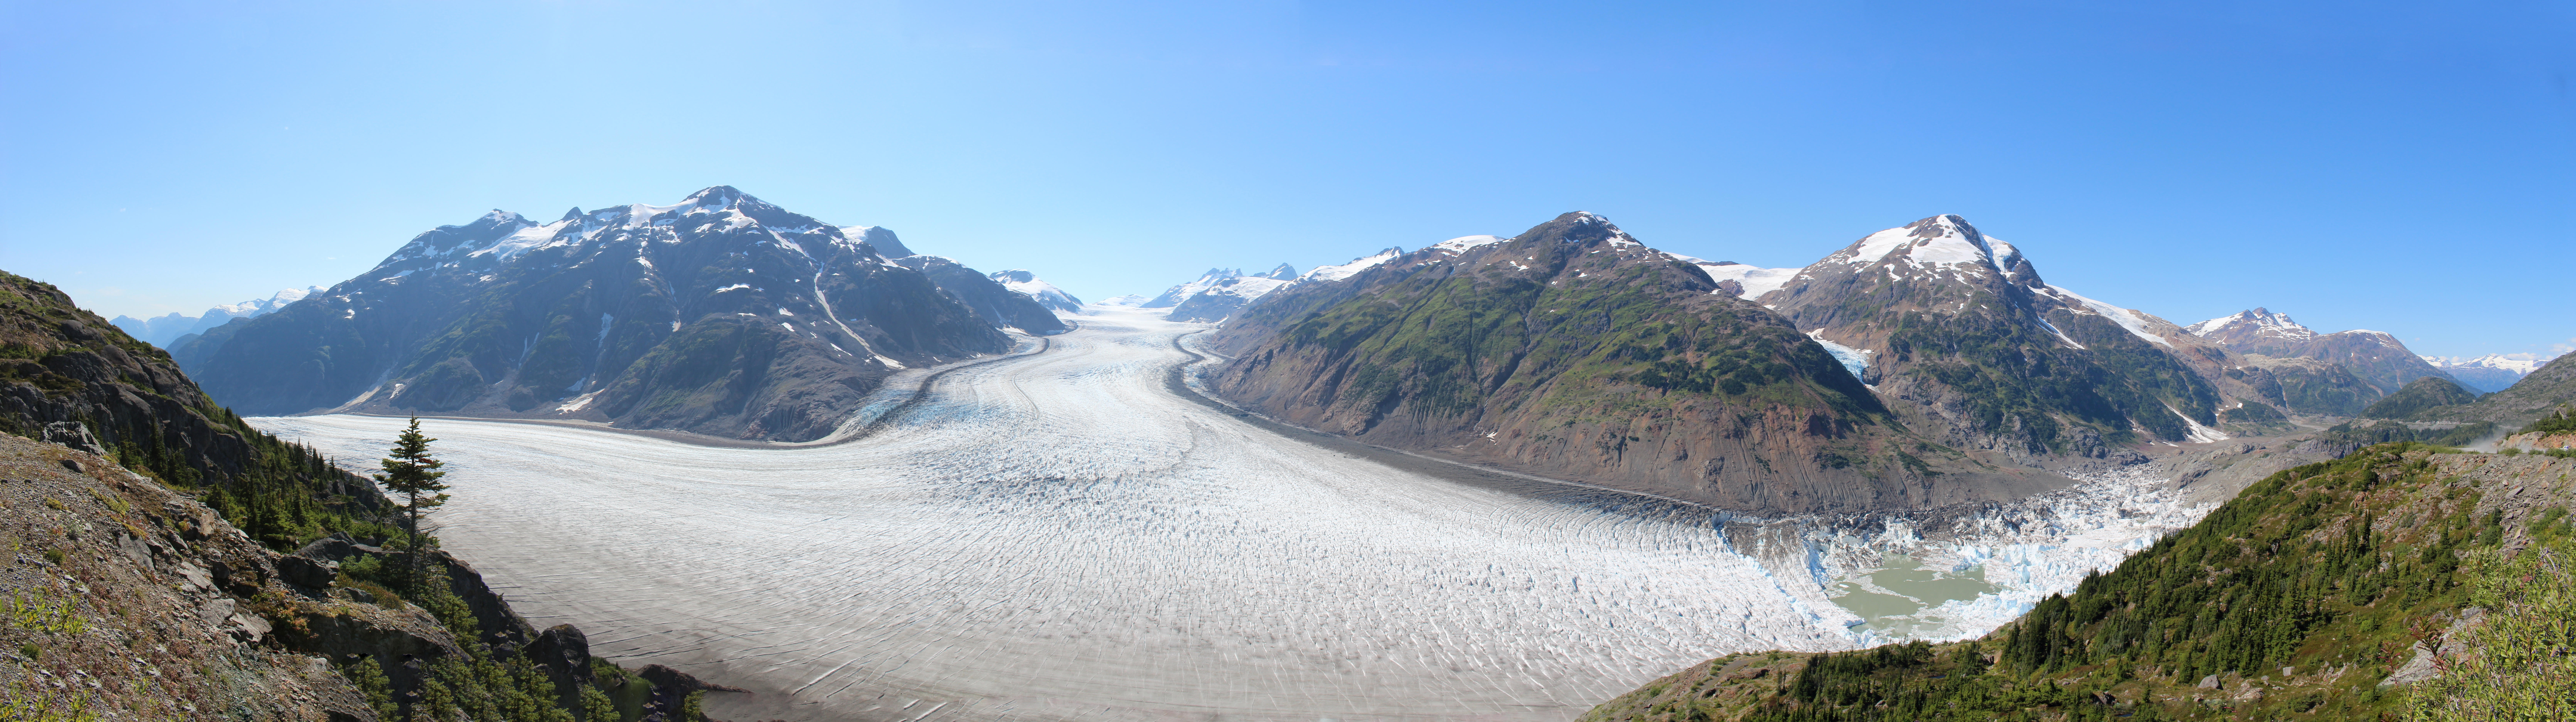
wilderness, walking, mountain, hiking, adventure, valley, mountain range, panorama, ice, glacier, fjord, national park, ridge, summit, alps, backpacking, plateau, fell, cirque, alaska, moraine, mountain world, landform, mountain pass, salmon glacier, hyder, geographical feature, mountainous landforms, glacial landform, geological phenomenon